Wuqiu, Kinmen

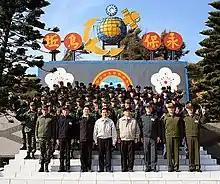
President Chen Shui-bian on Wuqiu

On December 26, 2001, President Chen Shui-bian visited Wuqiu and delivered remarks. Chen was the first president to visit Wuqiu during their presidency.